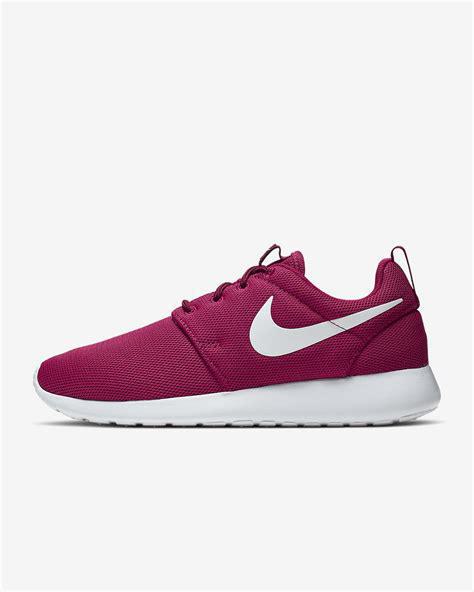
Brand: Nike
Model: Roshe One